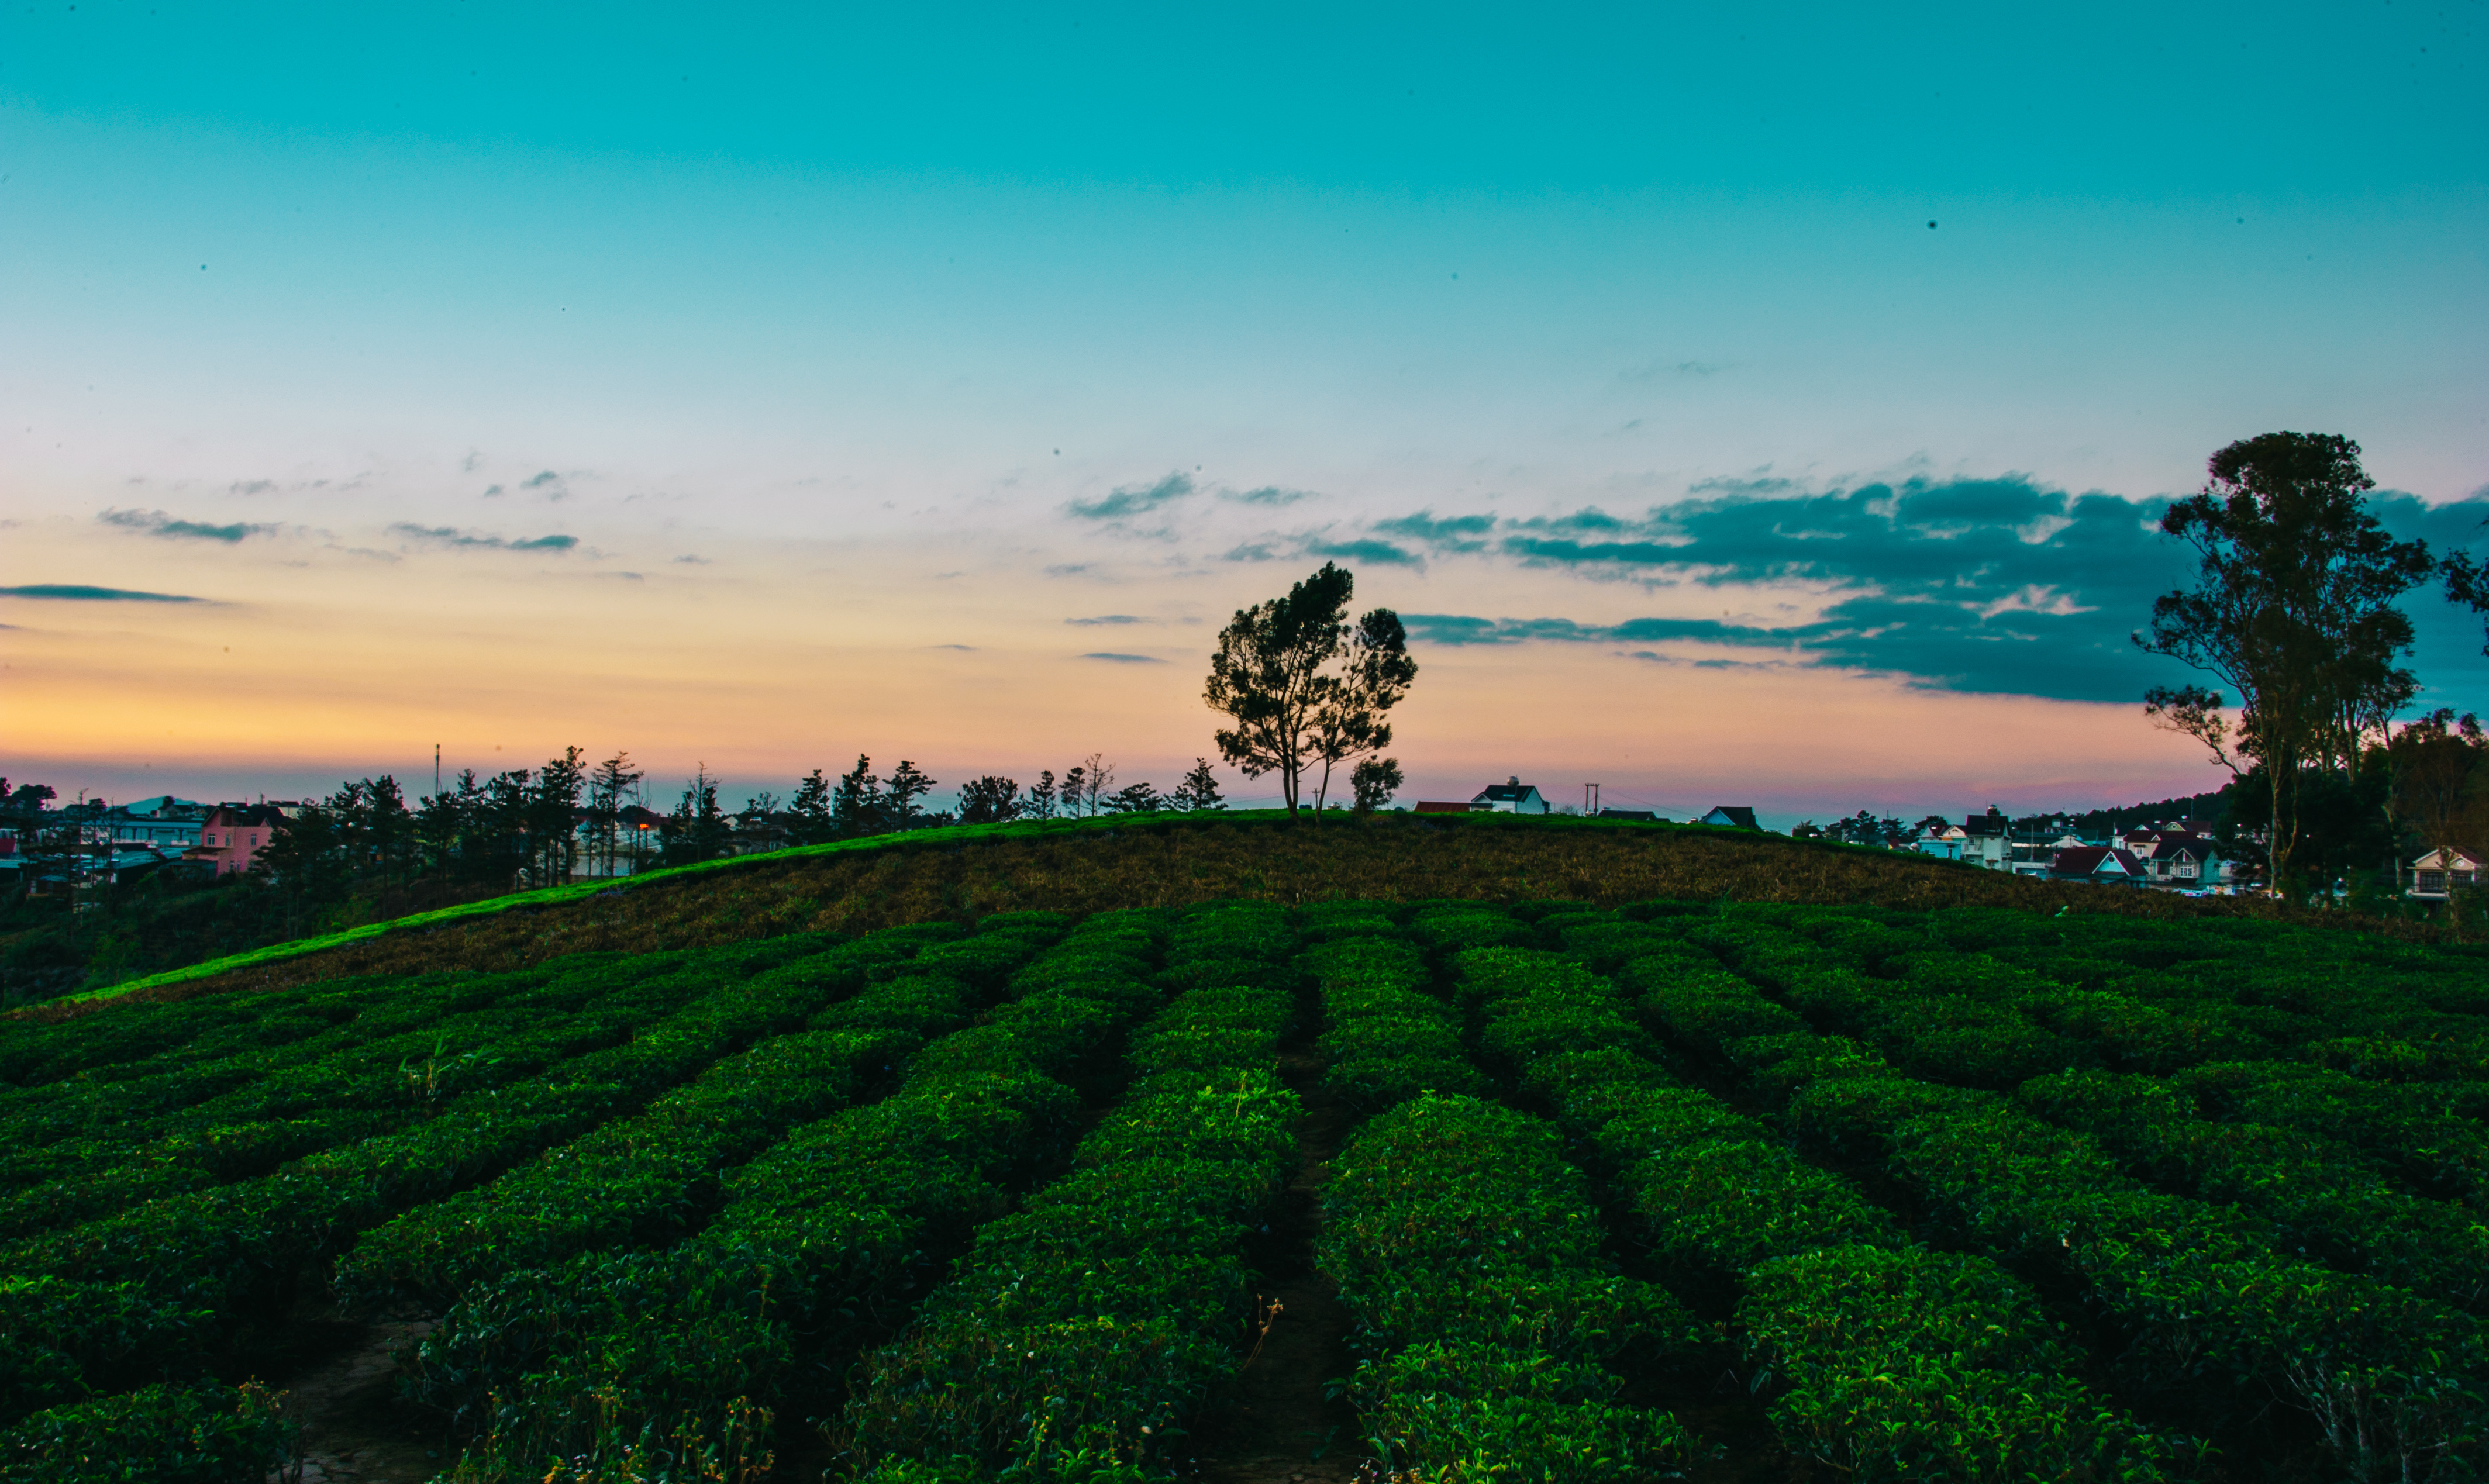
landscape, natural, sun, sunshine, sky, nature, field, tree, dawn, morning, agriculture, cloud, crop, atmosphere, grass, evening, farm, rural area, plantation, sunlight, afterglow, horizon, hill, sunrise, dusk, meadow, grassland, sunset, computer wallpaper, plant